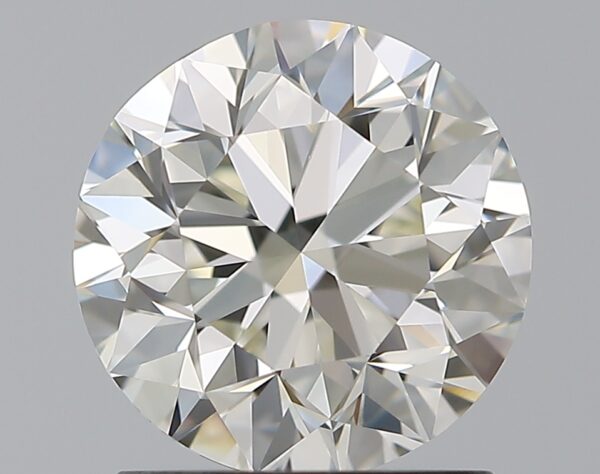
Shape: round
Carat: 1.5
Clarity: IF
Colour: J
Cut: VG
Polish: EX
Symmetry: VG
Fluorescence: N
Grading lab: GIA
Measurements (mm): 7.11 x 7.17 x 4.61